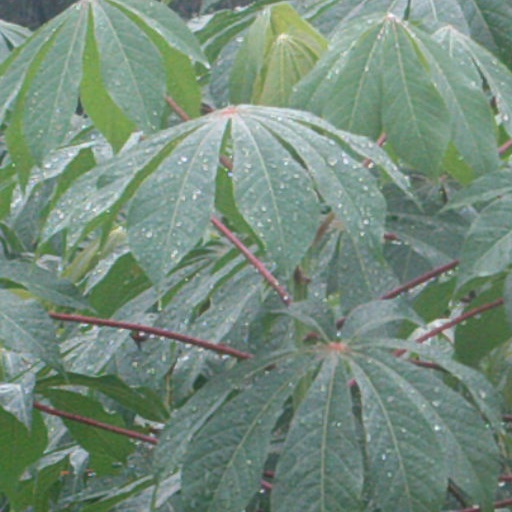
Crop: cassava